Influences on Tolkien

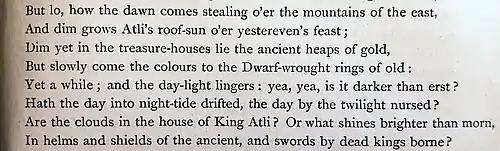
William Morris's "Sigurd the Volsung" told (in this extract from page 389) of Dwarf-Rings and swords carried by dead kings. Tolkien was familiar with the poem, and with Morris and Magnússon's prose translation.

In 1928, a 4th-century Romano-British cult temple was excavated at Lydney Park, Gloucestershire. Tolkien was asked to investigate a Latin inscription there: "For the god Nodens. Silvianus has lost a ring and has donated one-half [its worth] to Nodens. Among those who are called Senicianus do not allow health until he brings it to the temple of Nodens." The Anglo-Saxon name for the place was Dwarf's Hill, and in 1932 Tolkien traced Nodens to the Irish hero "Nuada Airgetlám", "Nuada of the Silver-Hand".